Copenhagen

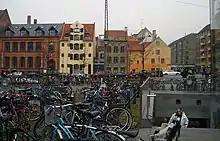
The intense use of bicycles in Copenhagen illustrated here at the Christianshavn Metro station

Most of Denmarks's major publishing houses are based in Copenhagen. These include the book publishers Gyldendal and Akademisk Forlag and newspaper publishers Berlingske and Politiken (the latter also publishing books). Many of the most important contributors to Danish literature such as Hans Christian Andersen (1805–1875) with his fairy tales, the philosopher Søren Kierkegaard (1813–1855) and playwright Ludvig Holberg (1684–1754) spent much of their lives in Copenhagen. Novels set in Copenhagen include "Baby" (1973) by Kirsten Thorup, "The Copenhagen Connection" (1982) by Barbara Mertz, "Number the Stars" (1989) by Lois Lowry, "Miss Smilla's Feeling for Snow" (1992) and "Borderliners" (1993) by Peter Høeg, "Music and Silence" (1999) by Rose Tremain, "The Danish Girl" (2000) by David Ebershoff, and "Sharpe's Prey" (2001) by Bernard Cornwell. Michael Frayn's 1998 play "Copenhagen" about the meeting between the physicists Niels Bohr and Werner Heisenberg in 1941 is also set in the city. On 15–18 August 1973, an oral literature conference took place in Copenhagen as part of the 9th International Congress of Anthropological and Ethnological Sciences.